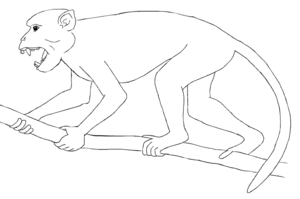
La théorie de l’origine évolutive de l'Homme s'intéresse aux principales étapes du développement de l'espèce humaine moderne, et à l'origine évolutive des ancêtres de l'Homme. Cette chaîne des origines remonte jusqu'aux origines de la vie. Sa reconstitution s'appuie sur des travaux de paléontologie, de biologie, d'anatomie comparée, et plus récemment de données génétiques.